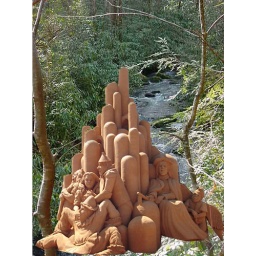
sand in the forest